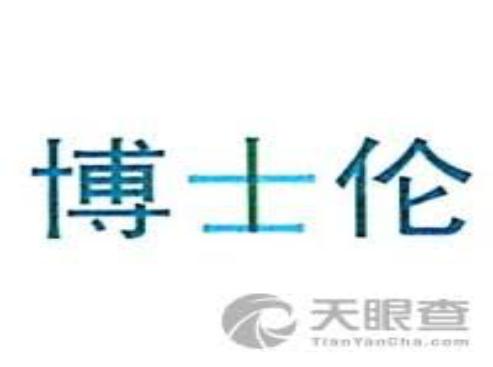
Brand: bauschlomb-1
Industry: Medical